Ferrara railway station

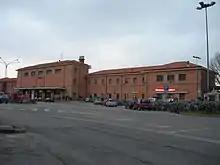
Overview of Piazzale della Stazione.

Today's passenger building, renovated several times over the years, has a central hall with a ticket office and waiting room. In its two lateral wings, there are a bar, restaurant, newsagent and tobacconist, and a bicycle storage area.